Domaine de Marie

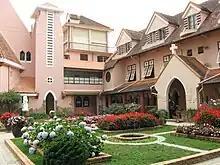
Cloister

As of 2007, 23 nuns of the order of the Daughters of Charity of Saint Vincent de Paul still live in the convent, along with numerous young women and children that are hard-of-hearing. The Daughters have been present in French Indo-China since 1940; two were sent to Dalat in 1941 to scout out an area to establish a convent. Having cleared the area on the top of the hill, 30 nuns arrived at the end of October 1941 from various locations around the French Indochinese colonies. When the church was inaugurated in November 1942 it had 60 nuns and a priest. Over the years the convent would accept Vietnamese girls who wished to join their order. They would also run an orphanage at the church; as of 2007 the church operates a kindergarten with 300 children. The revenue from this operation helps keep the "Domaine" open. The complex is part of the Roman Catholic Diocese of Đà Lạt.